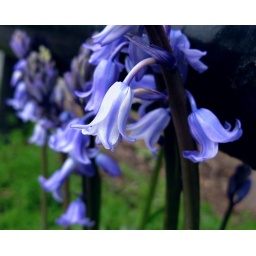
29th April 2009. Bluebells in the car park. A pretty shot of blue on a dull day.